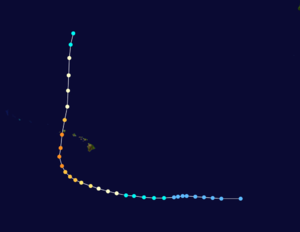
L’ouragan Iniki est le plus puissant ouragan connu ayant jamais touché l’état américain de Hawaï. S'étant formé le 5 septembre 1992 durant la longue période d’El Niño de 1991 à 1994, cet ouragan fut l'un des sept ouragans du Pacifique central en 1992.